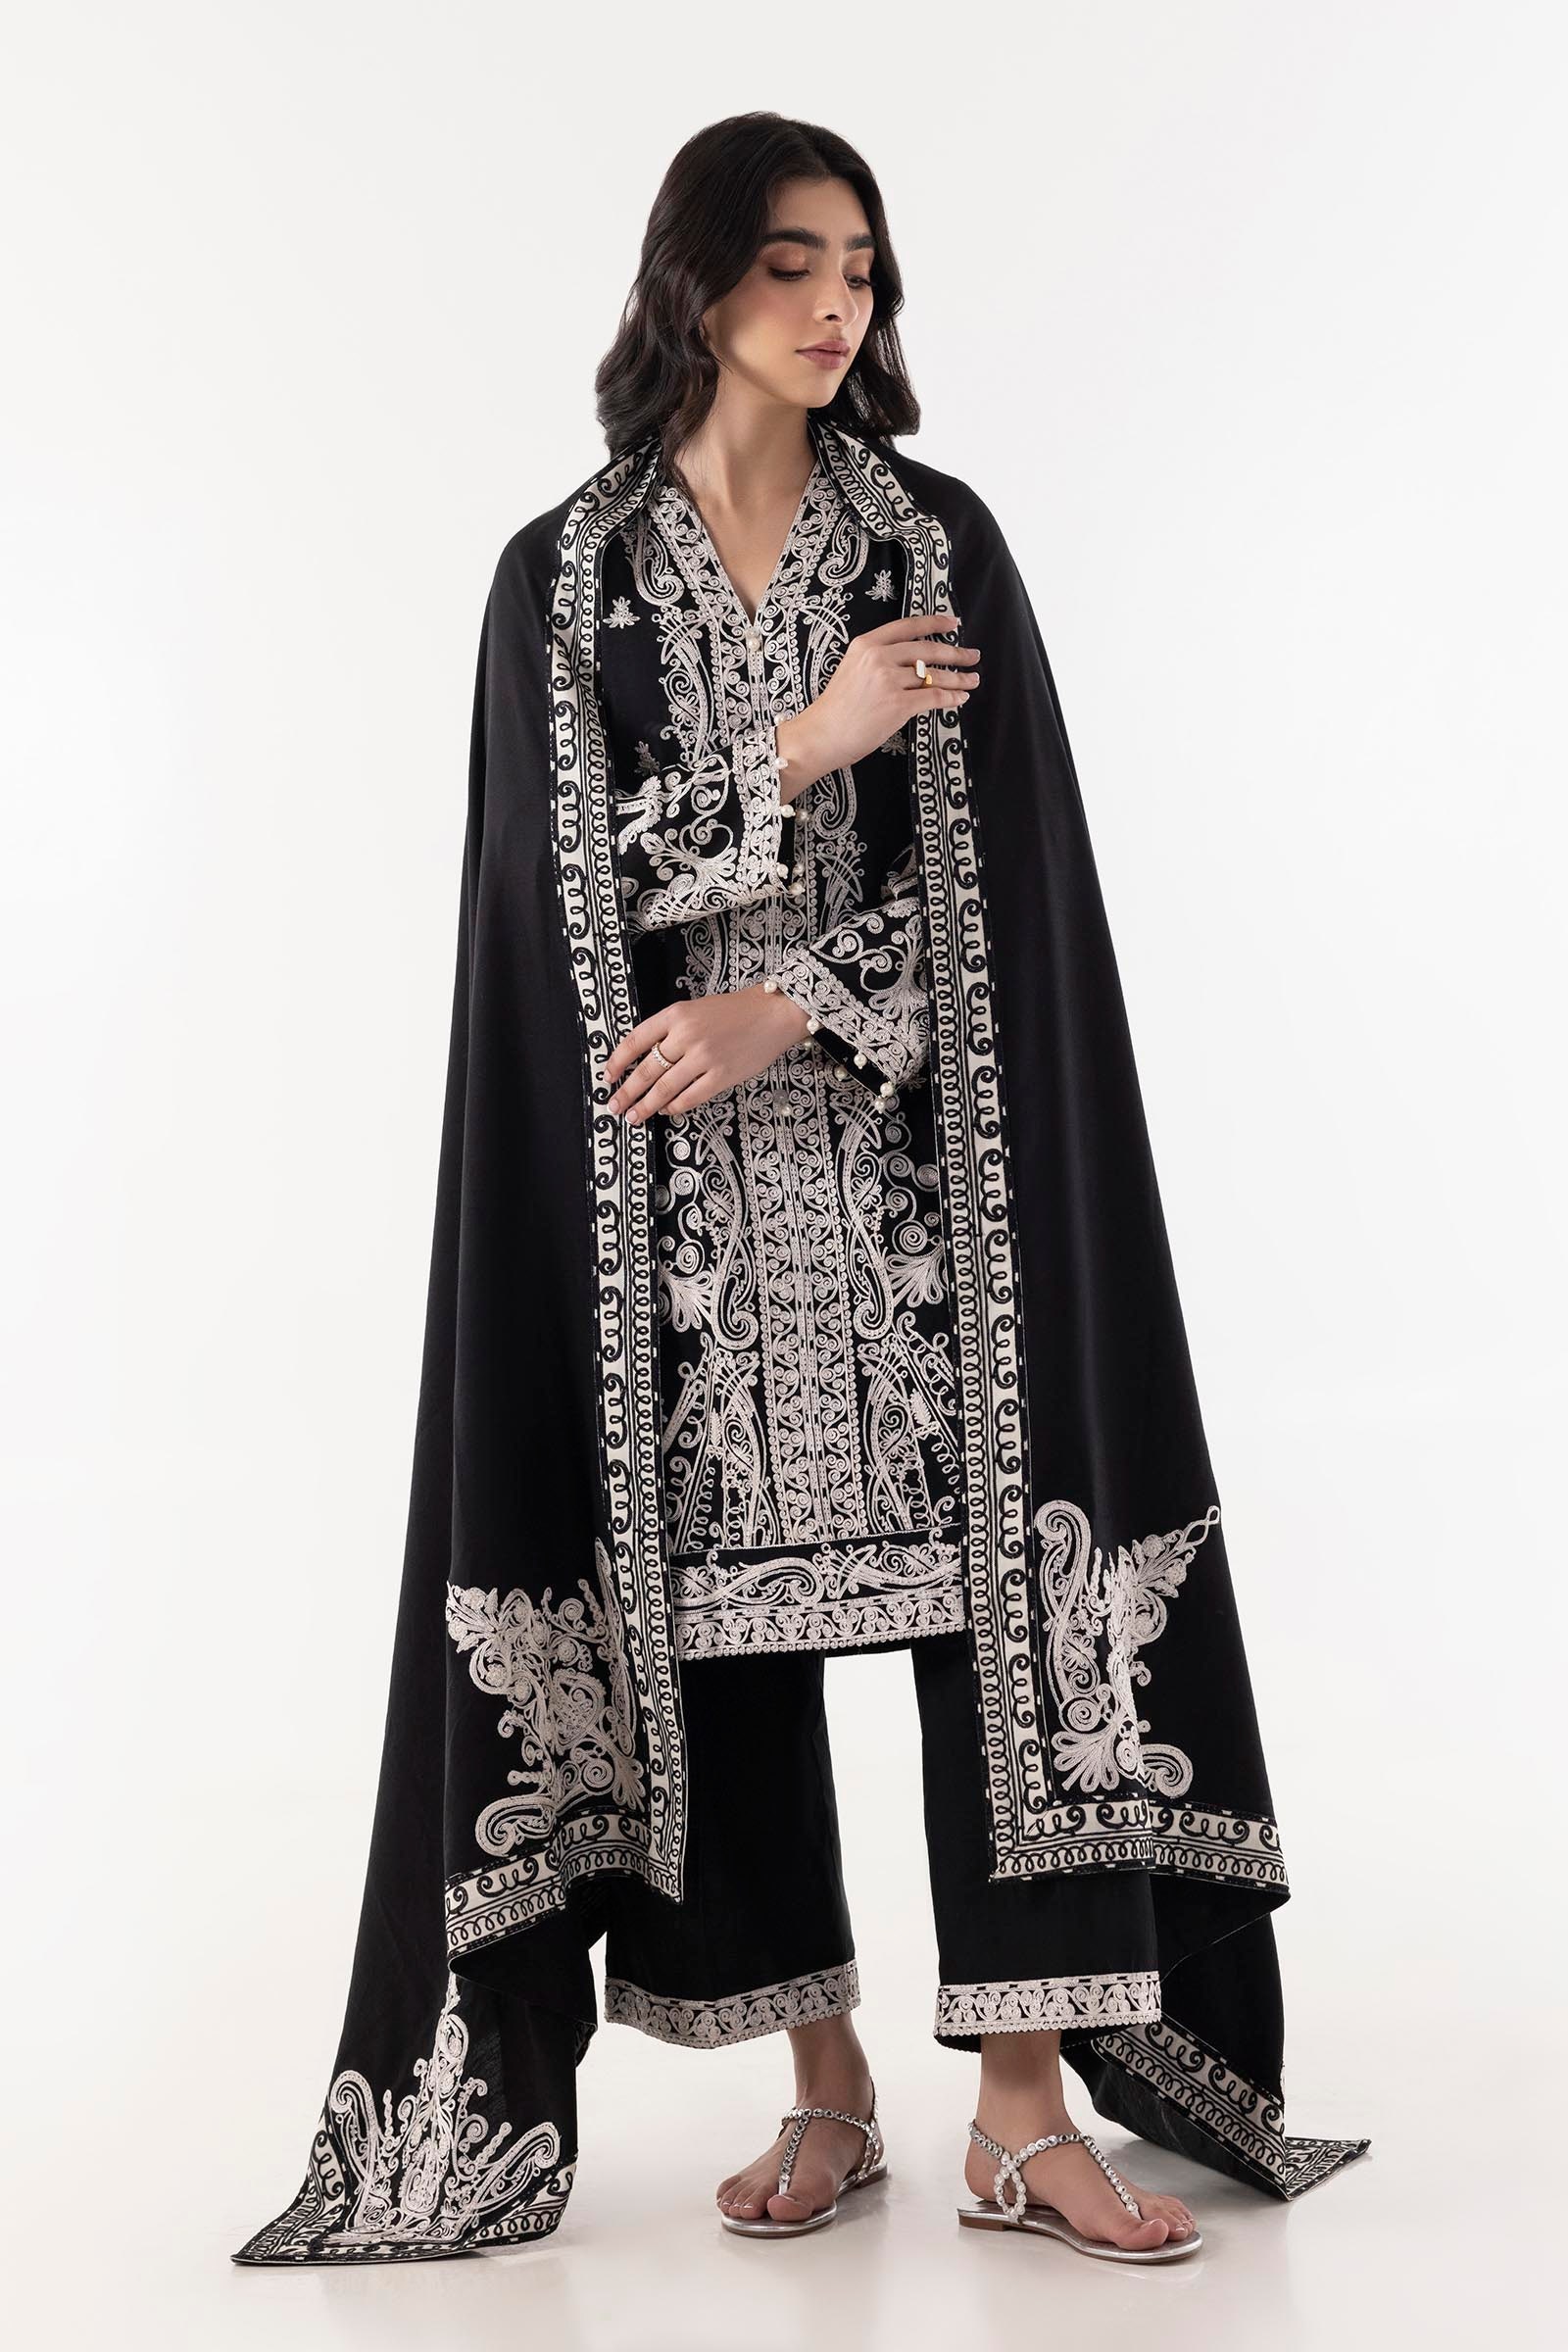
black embroidered salwar suit